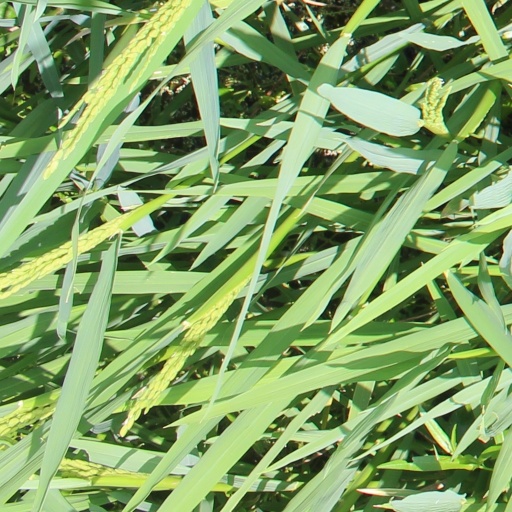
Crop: rice